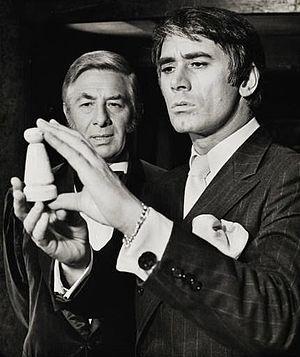
Paul Rogers — né le 22 mars 1917 à Plympton et mort le 6 octobre 2013 à Londres — est un acteur anglais.